Ace of Spades: Bad Destiny

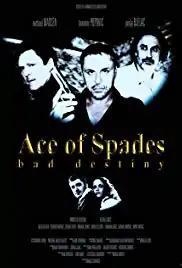
Film poster

Ace of Spades: Bad Destiny is a 2012 Montenegrin drama film directed by Draško Đurović. The film was selected as the Montenegrin entry for the Best Foreign Language Film at the 86th Academy Awards, It was the first time Montenegro submitted a film for the Best Foreign Language Oscar, but it was not nominated.